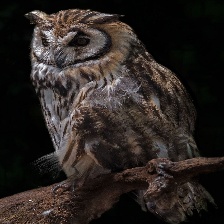
Species: STRIPED OWL
Scientific name: ASIO CLAMATOR
ImageNet parent category: great_grey_owl